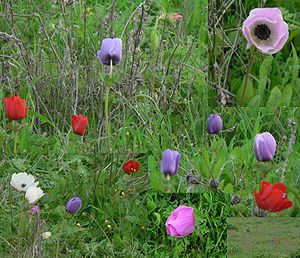
Fransk anemone / Galleri
Fransk Anemone er en art af blomstrende planter i anemone-slægten, som er udbredt i de fleste lande langs Middelhavet, både i Sydeuropa og lande i Mellemøsten såsom Syrien og Israel.